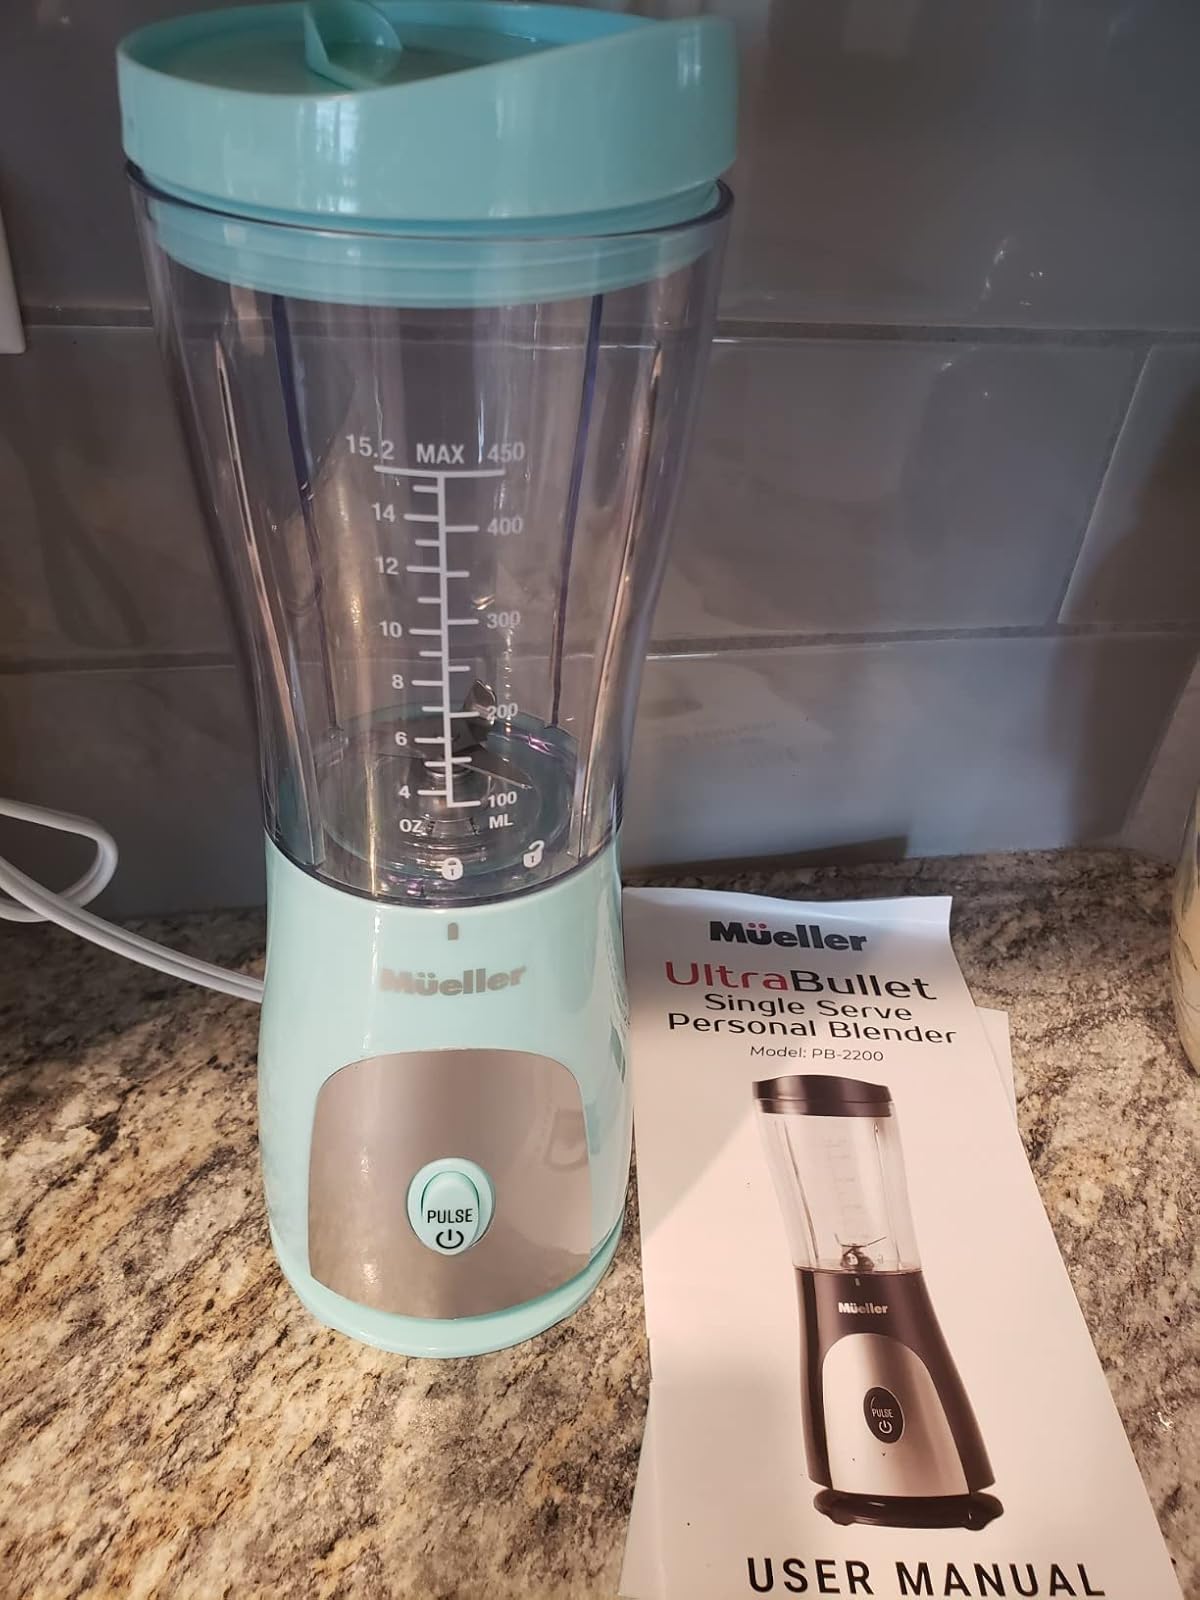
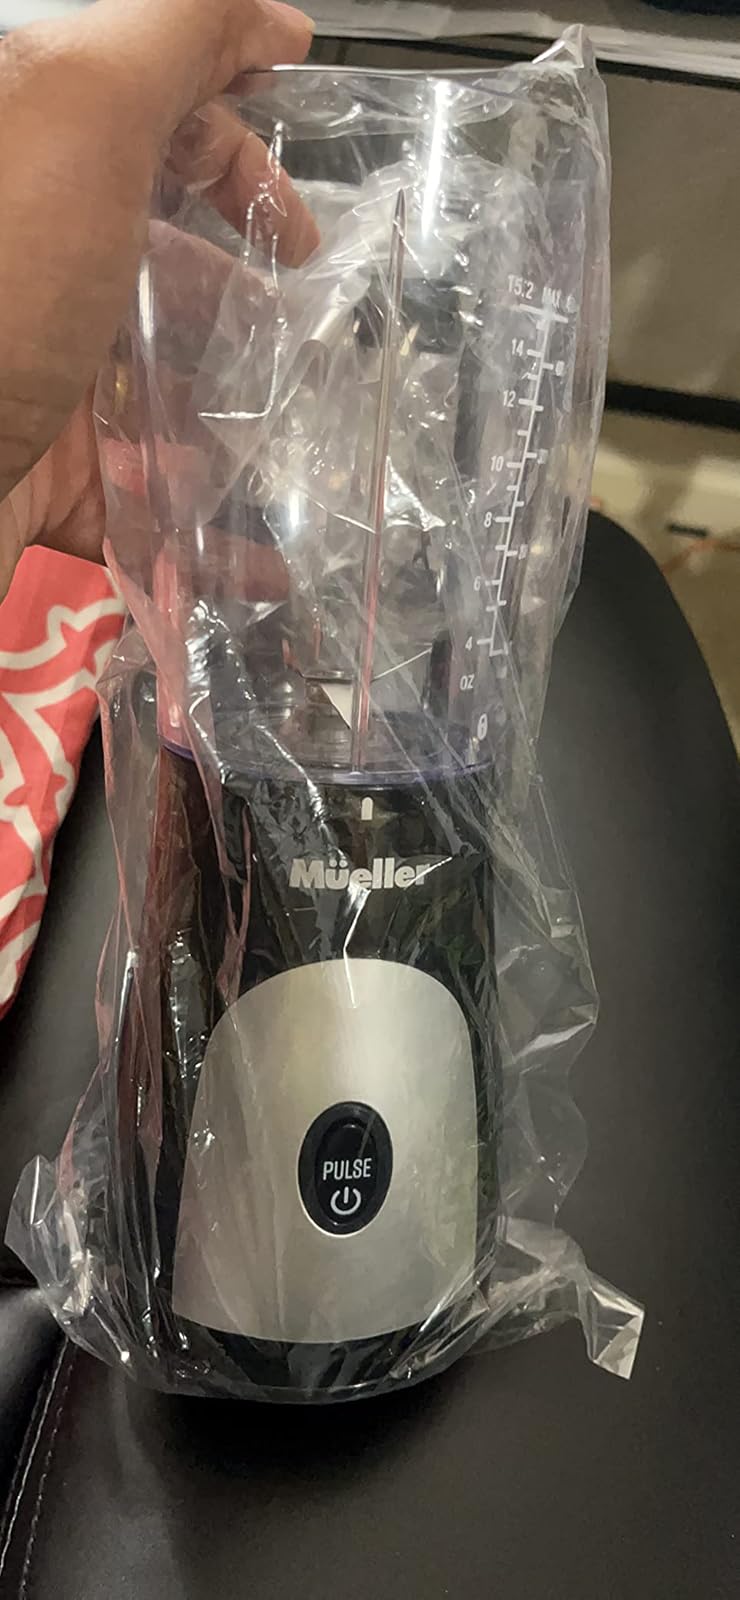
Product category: items_blender
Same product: no